Daptinus

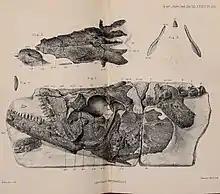
Image 1878 from the Quarterly Journal of the Geological Society of London, labelled "Daptinus Intermedius"

Daptinus is an extinct genus of ichthyodectid fishes within the subfamily Saurodontinae, from the Late Cretaceous (Coniacian-Campanian) Niobrara Formation of Alabama, that was originally named as a species of "Saurocephalus" ("S. phlebotomus") in 1870 by Edward Drinker Cope, and then became a species of "Saurodon" in 1871, but was moved to a separate genus in 1873. Subsequent authors listed "Daptinus" as a tentative, possible synonym of "Saurocephalus" or "Saurodon leanus". The holotype, which is probably the only known specimen discovered to date, is AMNH 1906, which is listed as containing vertebrae (?) and portions of the cranium, the latter including the dentary, maxilla and palate.